Winlogon

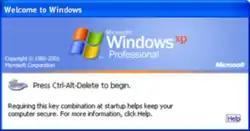
Classic "Begin logon" dialog box on Windows XP

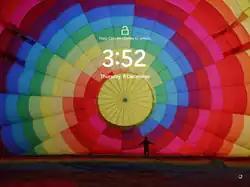
Windows 11 lock screen, requiring user to press Ctrl+Alt+Delete.

Winlogon (Windows Logon) is the component of Microsoft Windows operating systems that is responsible for handling the secure attention sequence, loading the user profile on logon, creates the desktops for the window station, and optionally locking the computer when a screensaver is running (requiring another authentication step). The roles and responsibilities of Winlogon have changed significantly in Windows Vista and later operating systems.